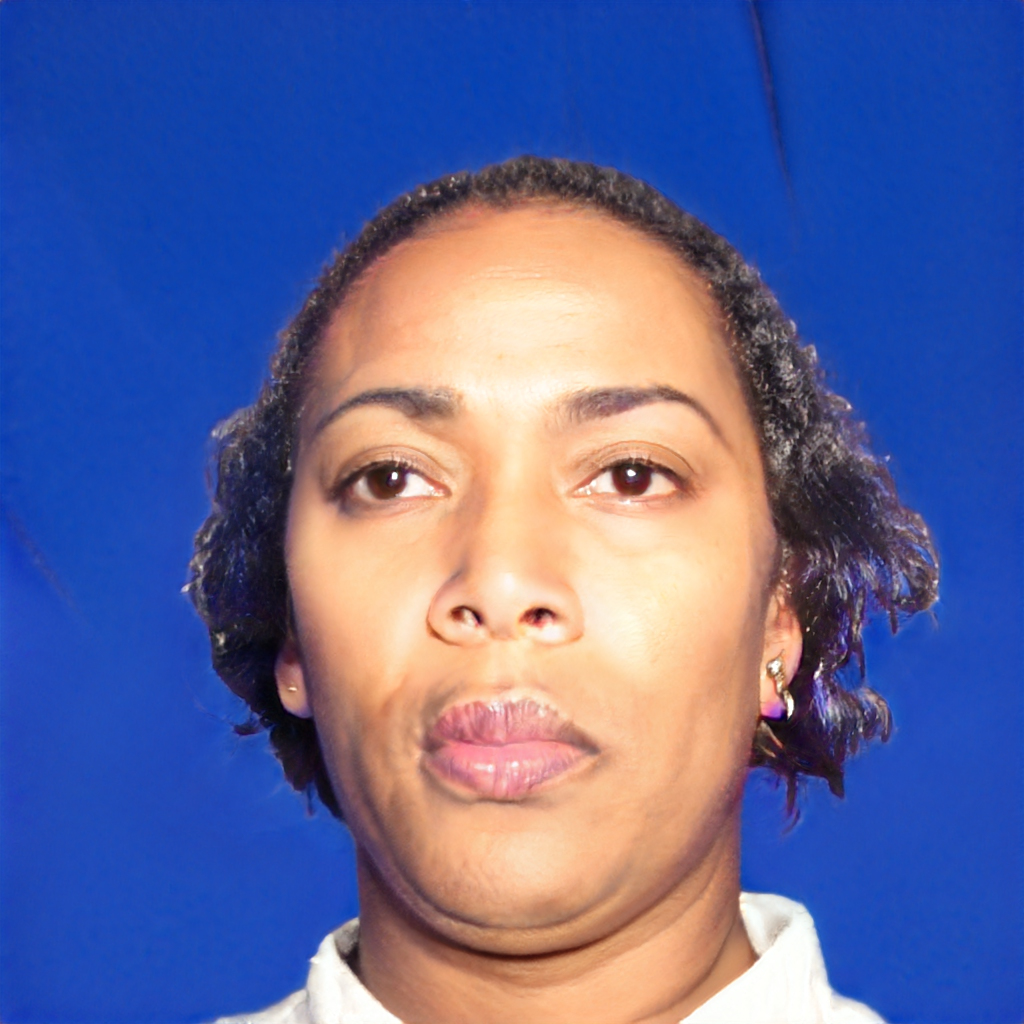
Label: Colored